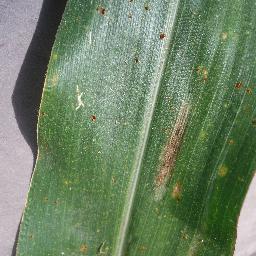
Label: Corn_(Maize)___Northern_Leaf_Blight